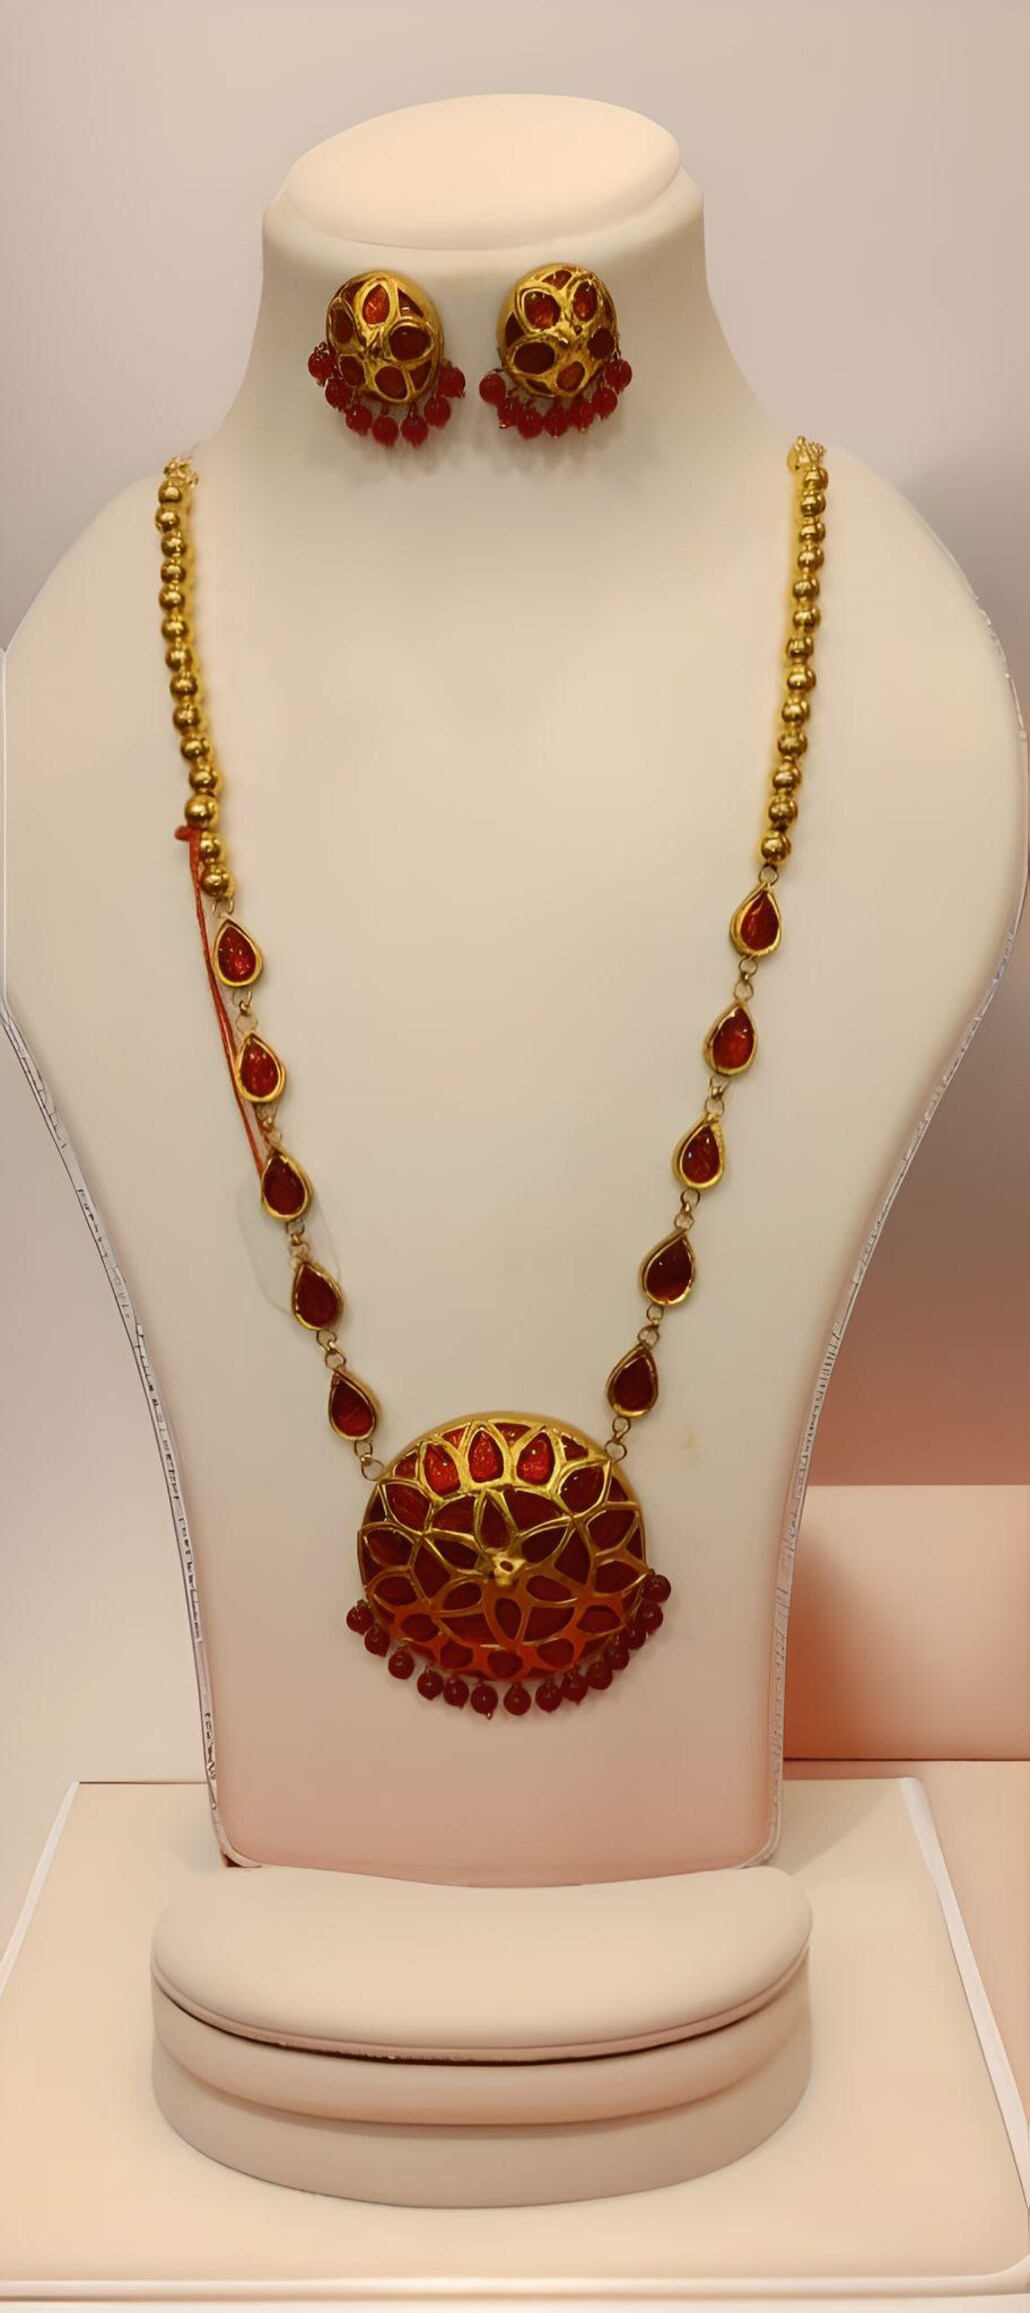
 MAYURI'Z COLLECTION_Assamese Traditional Necklace & Earring Set, Pure Silver-Gold Plated (Kesa Xun) with general stones, Shield Shaped, with adjustable dori closure
Type: Necklaces
Brand: MAYURI'Z COLLECTION
Price: Rs. 5437
 Introducing the exquisite collection of Assamese Traditional Necklaces, brought to you by MAYURIZ COLLECTION. A stunning blend of traditional elegance and contemporary craftsmanship. Assamese traditional jewellery (Axomia Gohona) looks beautiful on women of all ages. It is one of the most captivating form of jewellery work worldwide. Assamese jewellery is completely handcrafted and only specialized artisans can make them. The main frame is silver, and finally it is covered with very thin gold foils or leaf-gold (Paat-Xun). Variety of stones are embedded and this particular kind of jewellery is very affordable and requires low maintenance. Handcrafted by local artisans from Assam, India, this piece of jewellery is made using pure silver and delicately plated with 24-carat gold leaf. This necklace showcases the rich cultural heritage of Assam. Its design features intricate filigree work, capturing the essence of Assamese artistry. Perfect for special occasions or as a statement piece, this necklace exudes grace and sophistication. With its authentic craftsmanship and timeless beauty, it is sure to mesmerize and enhance any ensemble. Embrace the allure of North-East India with this remarkable piece, now available for purchase on JioMart.Disclaimer:Our handicraft jewellery is handmade and unique, which may result in slight variations in color, texture, and size. While we strive to accurately represent each item through photographs and descriptions, please note that actual product appearance may differ slightly. Colour difference can also be due to use of artificial lighting for photography, or based on your display device screen settings. We appreciate your cooperation and encourage you to embrace the charm of these one-of-a-kind creations.
Features: 100% Handmade Jewellery,24-Carat Gold Plated in Pure Silver with general stones.,Assamese Traditional Kesaxun (Raw Gold Foil) Jewellery,Product Content: Set of Women's Necklace & Ear Rings,Material: Silver with Gold Plating,Occasion: Wedding/Party/Festival,Closure Type: Adjustable dori closure,State of Manufacturing: Assam
Included: Necklace & Earrings Set